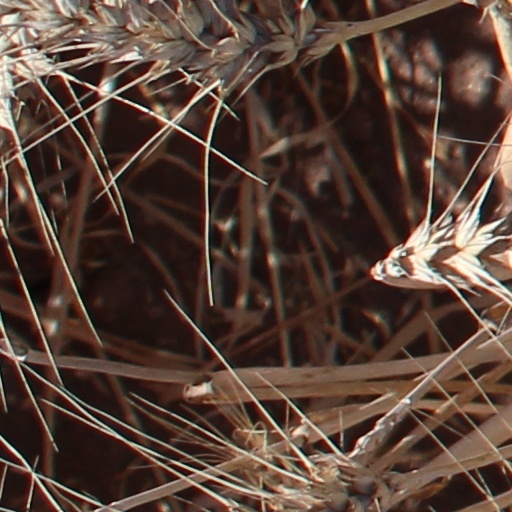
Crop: wheat